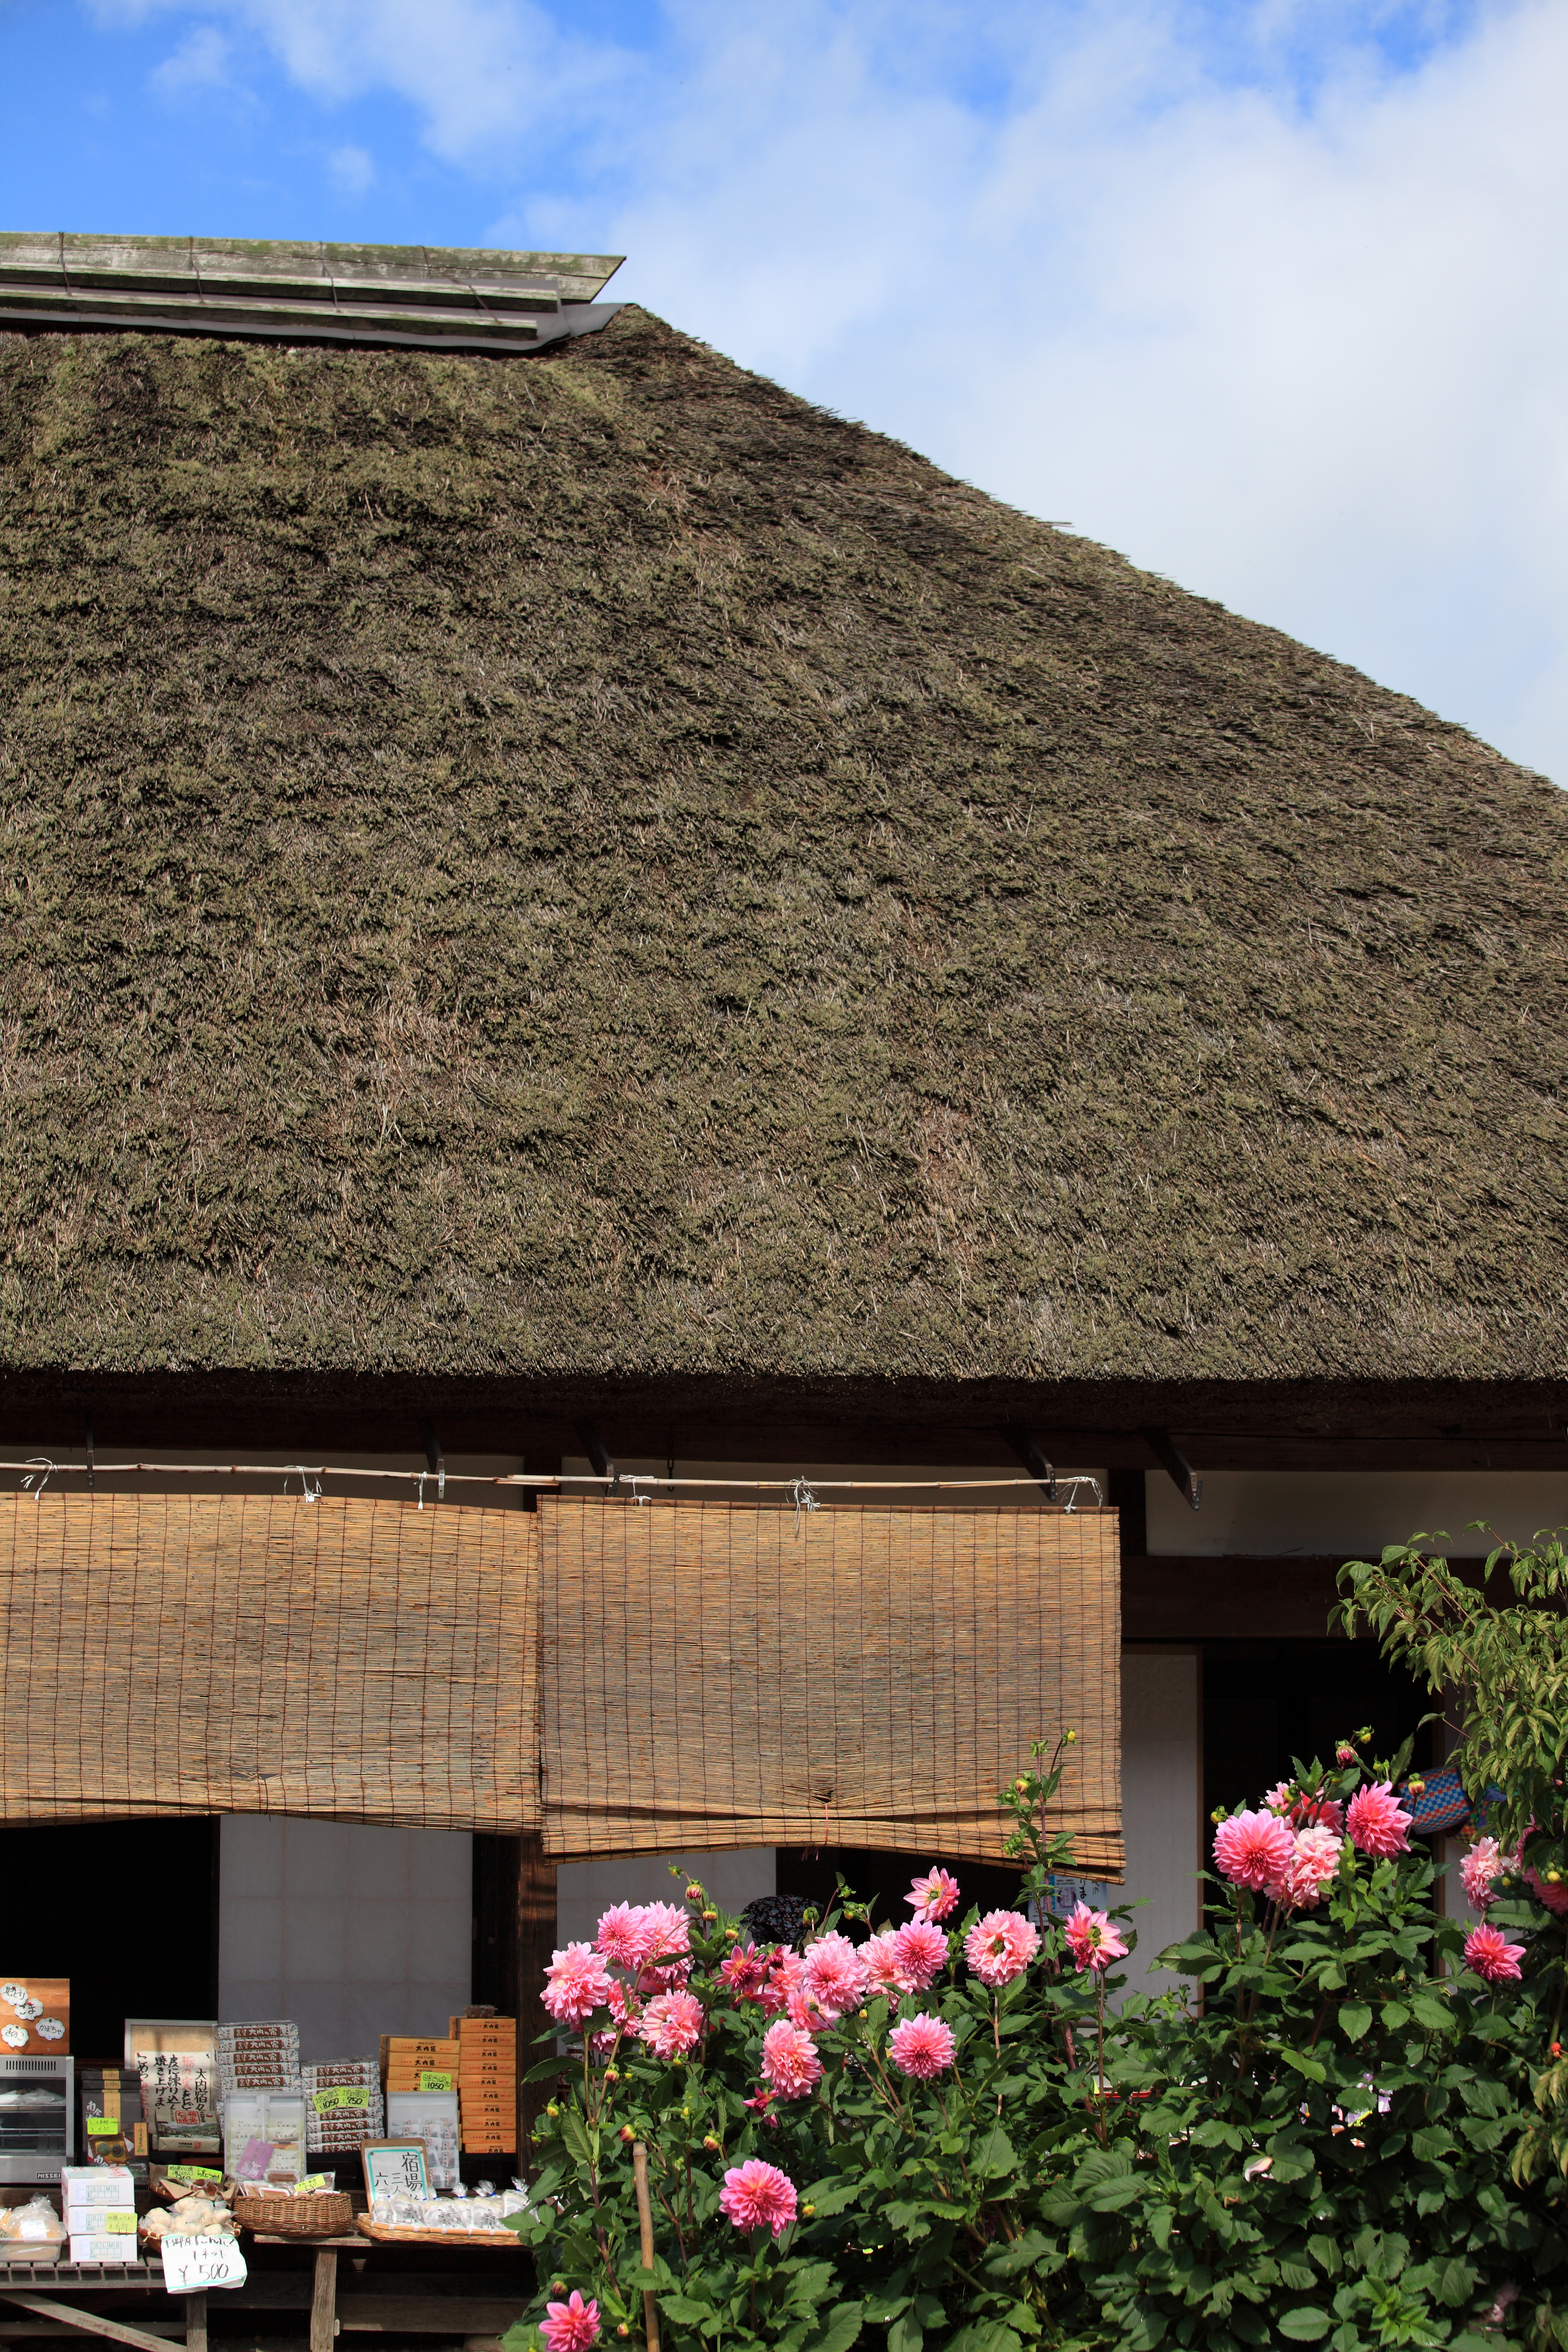
architecture, house, flower, roof, old, monument, high, ancient, residence, exterior, japanese, 5d, style, hires, markii, traditional, hi, res, resolution, ouchijuku, rural area